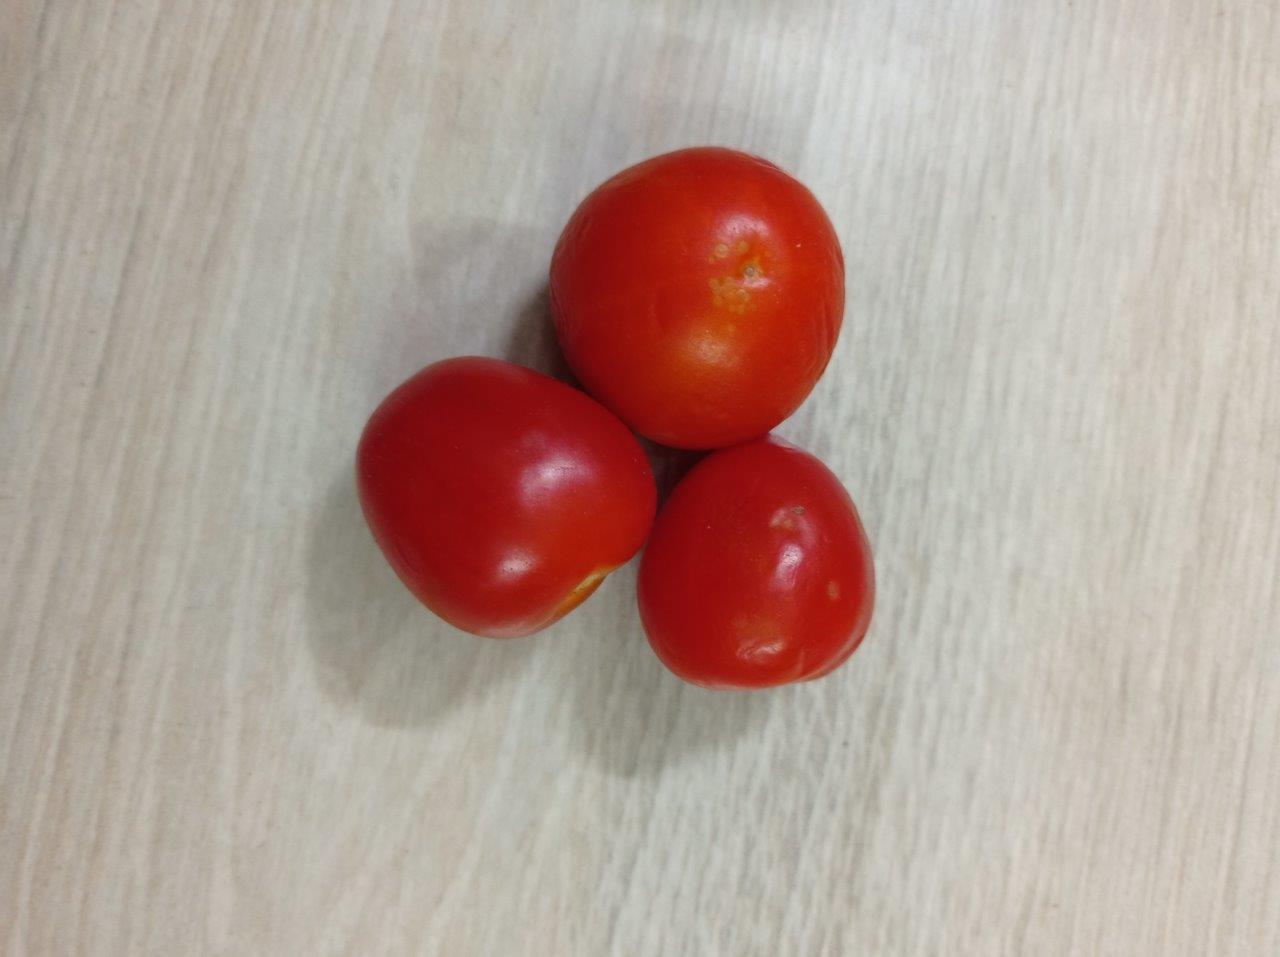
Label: Fresh